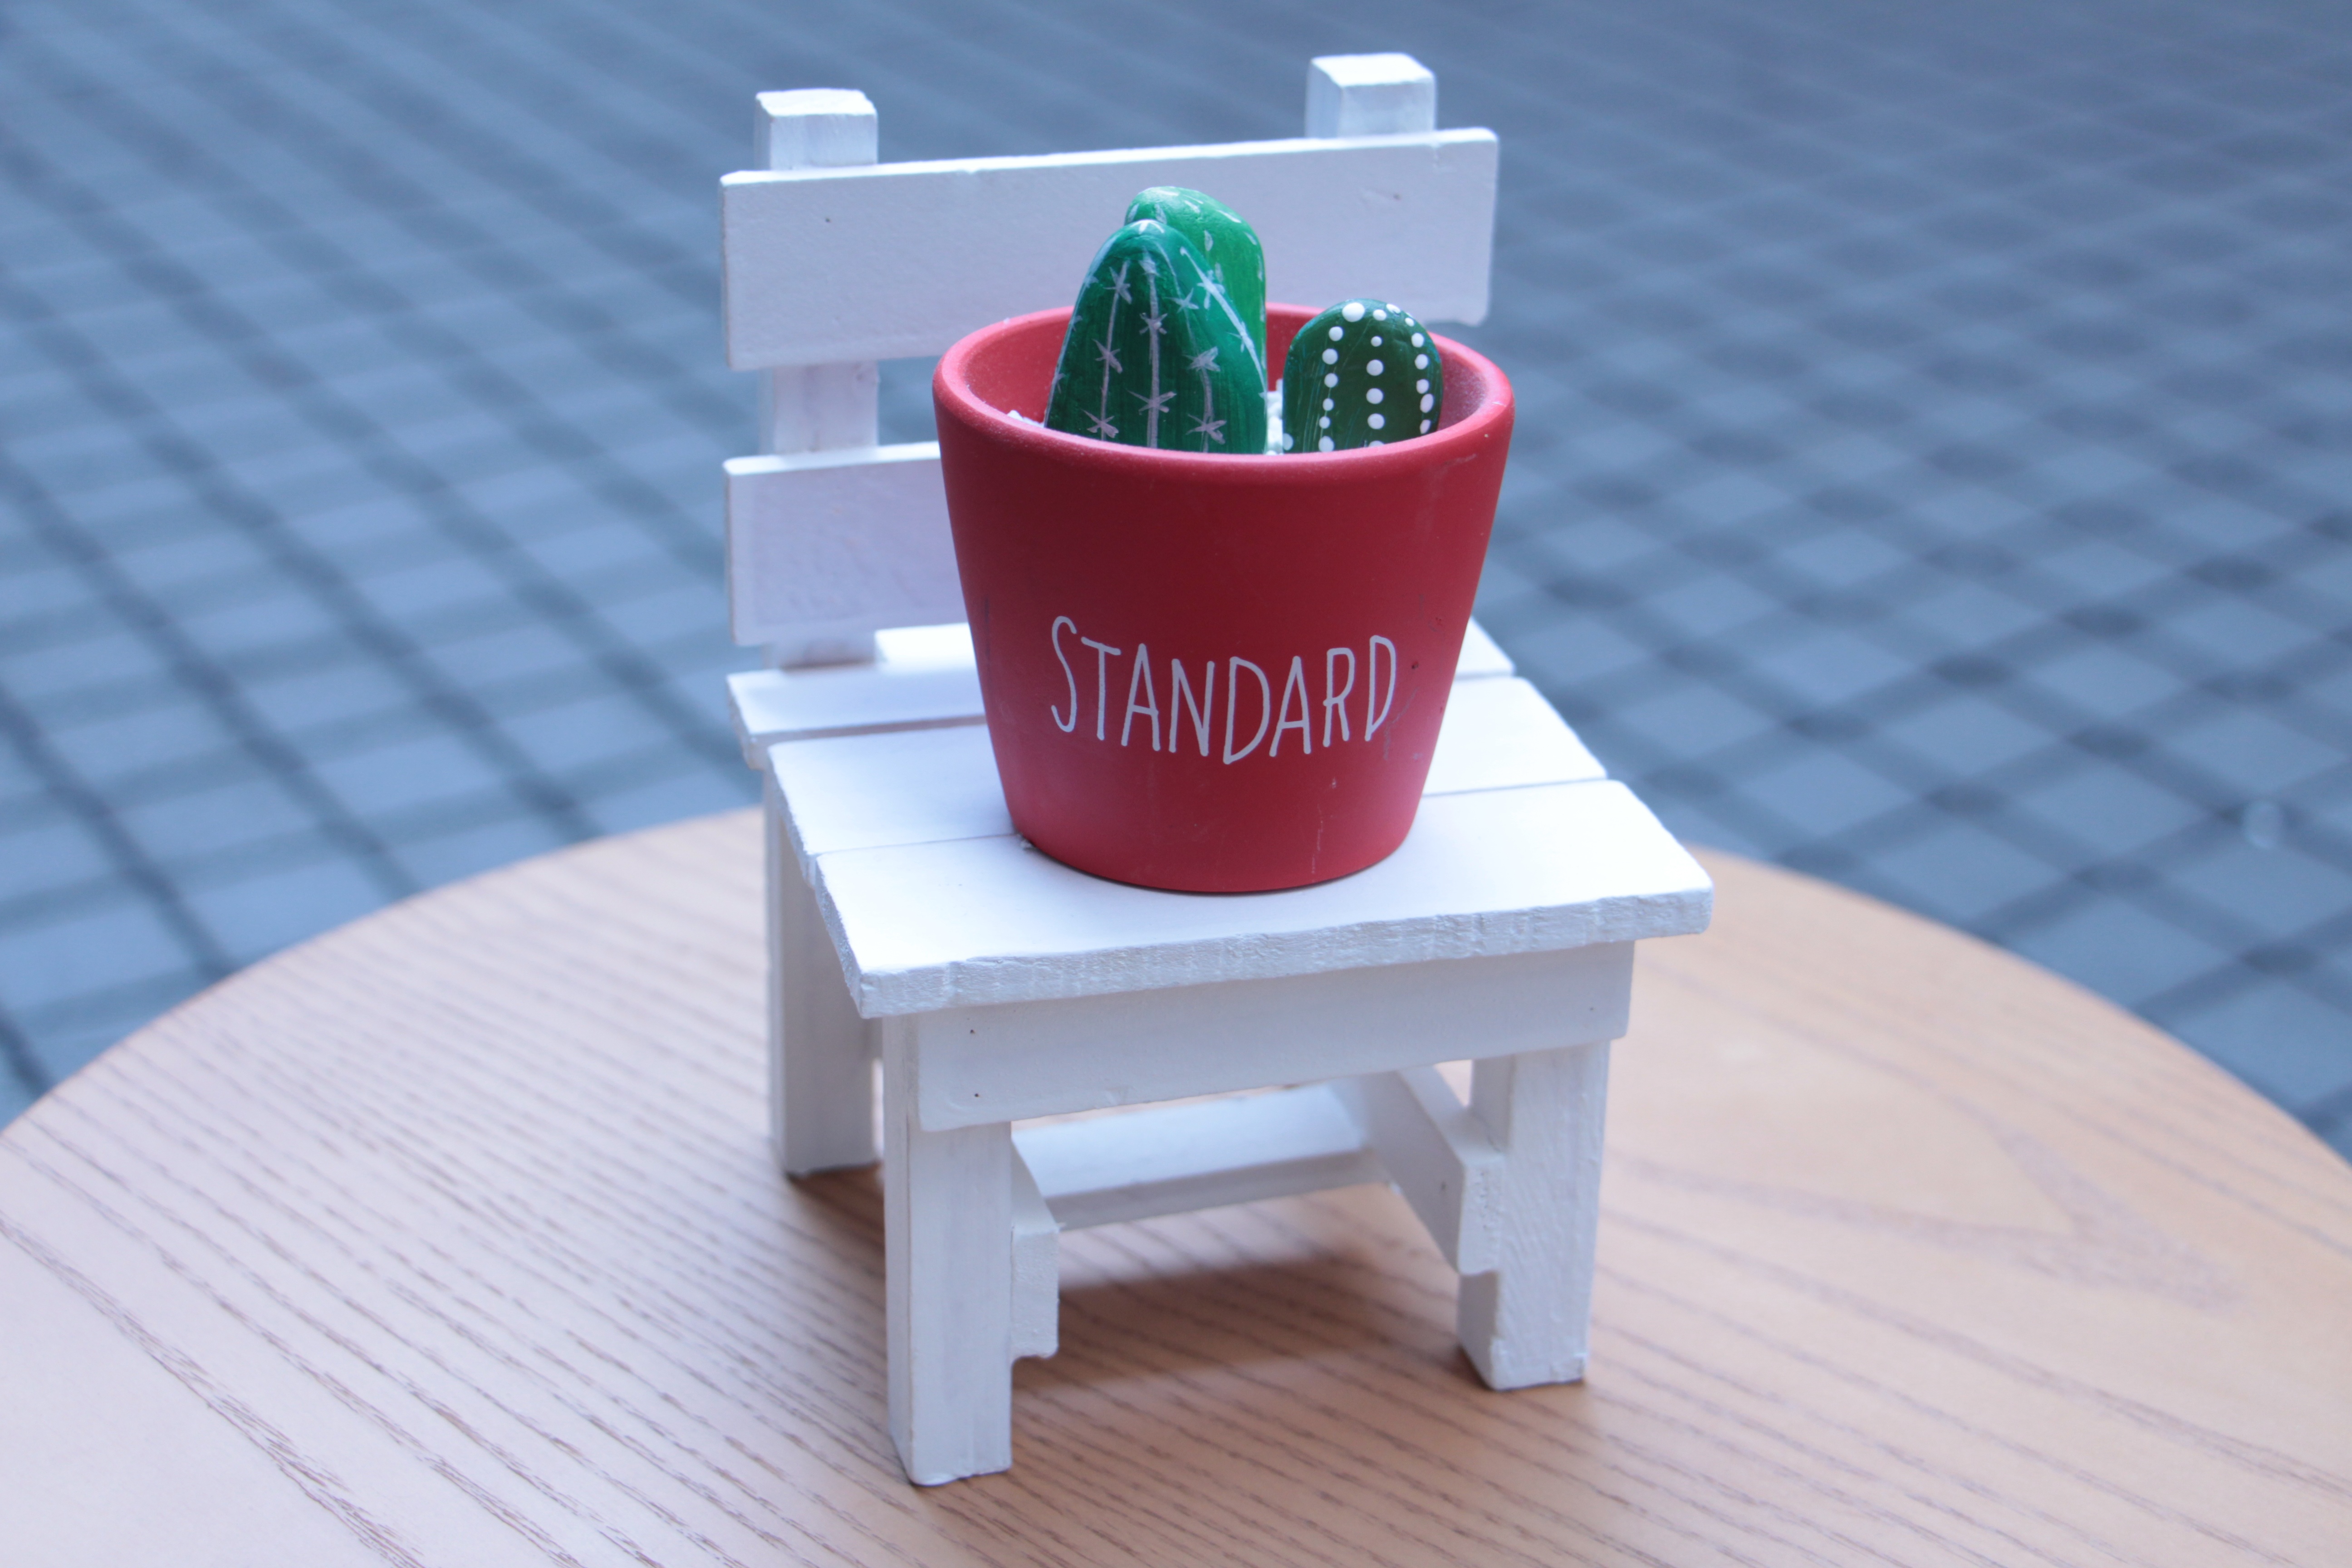
table, cactus, stone, furniture, lighting, toy, miniature, art, design, potted plants, stone art